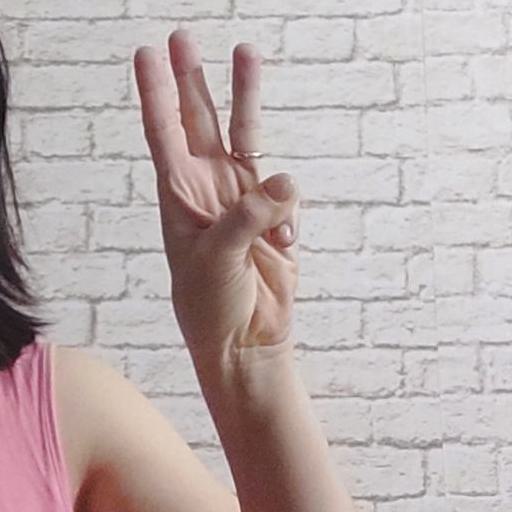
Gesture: three